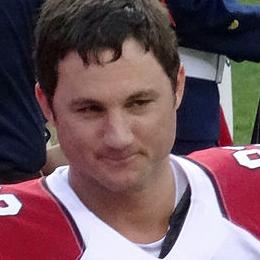
Age: 36